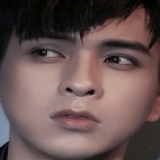
ca sĩ Hồ Quang Hiếu